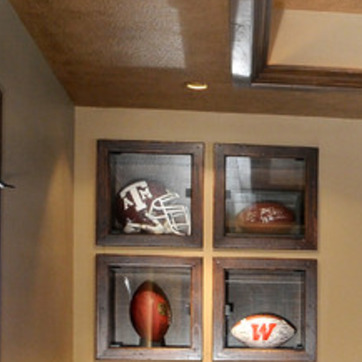
Material: glass